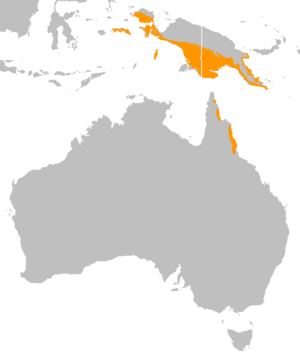
Le Casoar à casque est une espèce de grands oiseaux coureurs de la famille des Casuariidae. Son nom vient de son nom indonésien « casuari ». L'espèce était classée vulnérable par l'UICN de 1994 à 2016, elle est aujourd'hui classée en préoccupation mineure.